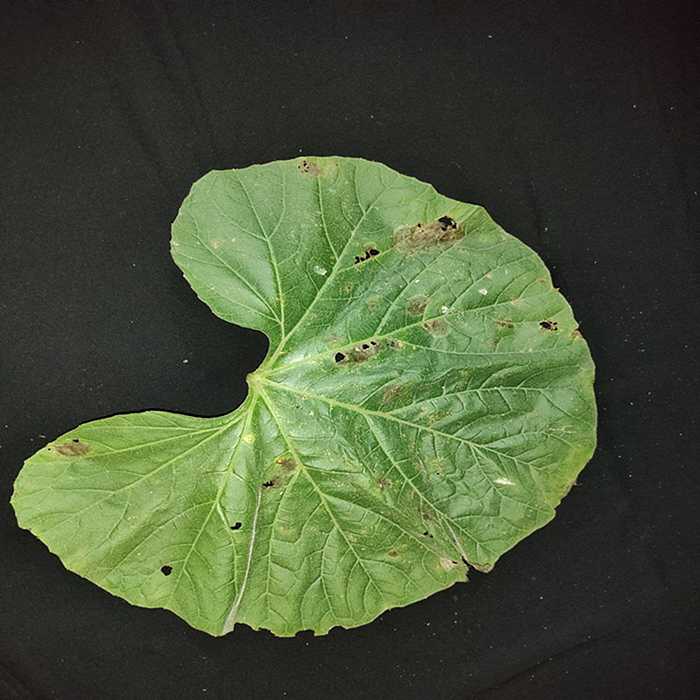
Plant: Bottle gourd
Label: Anthracnose